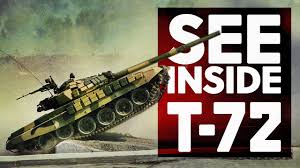
Label: Tank